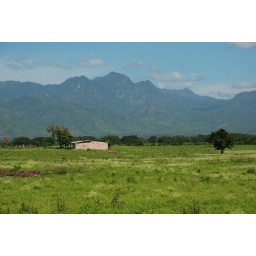
I house in a field near La Paz, Honduras